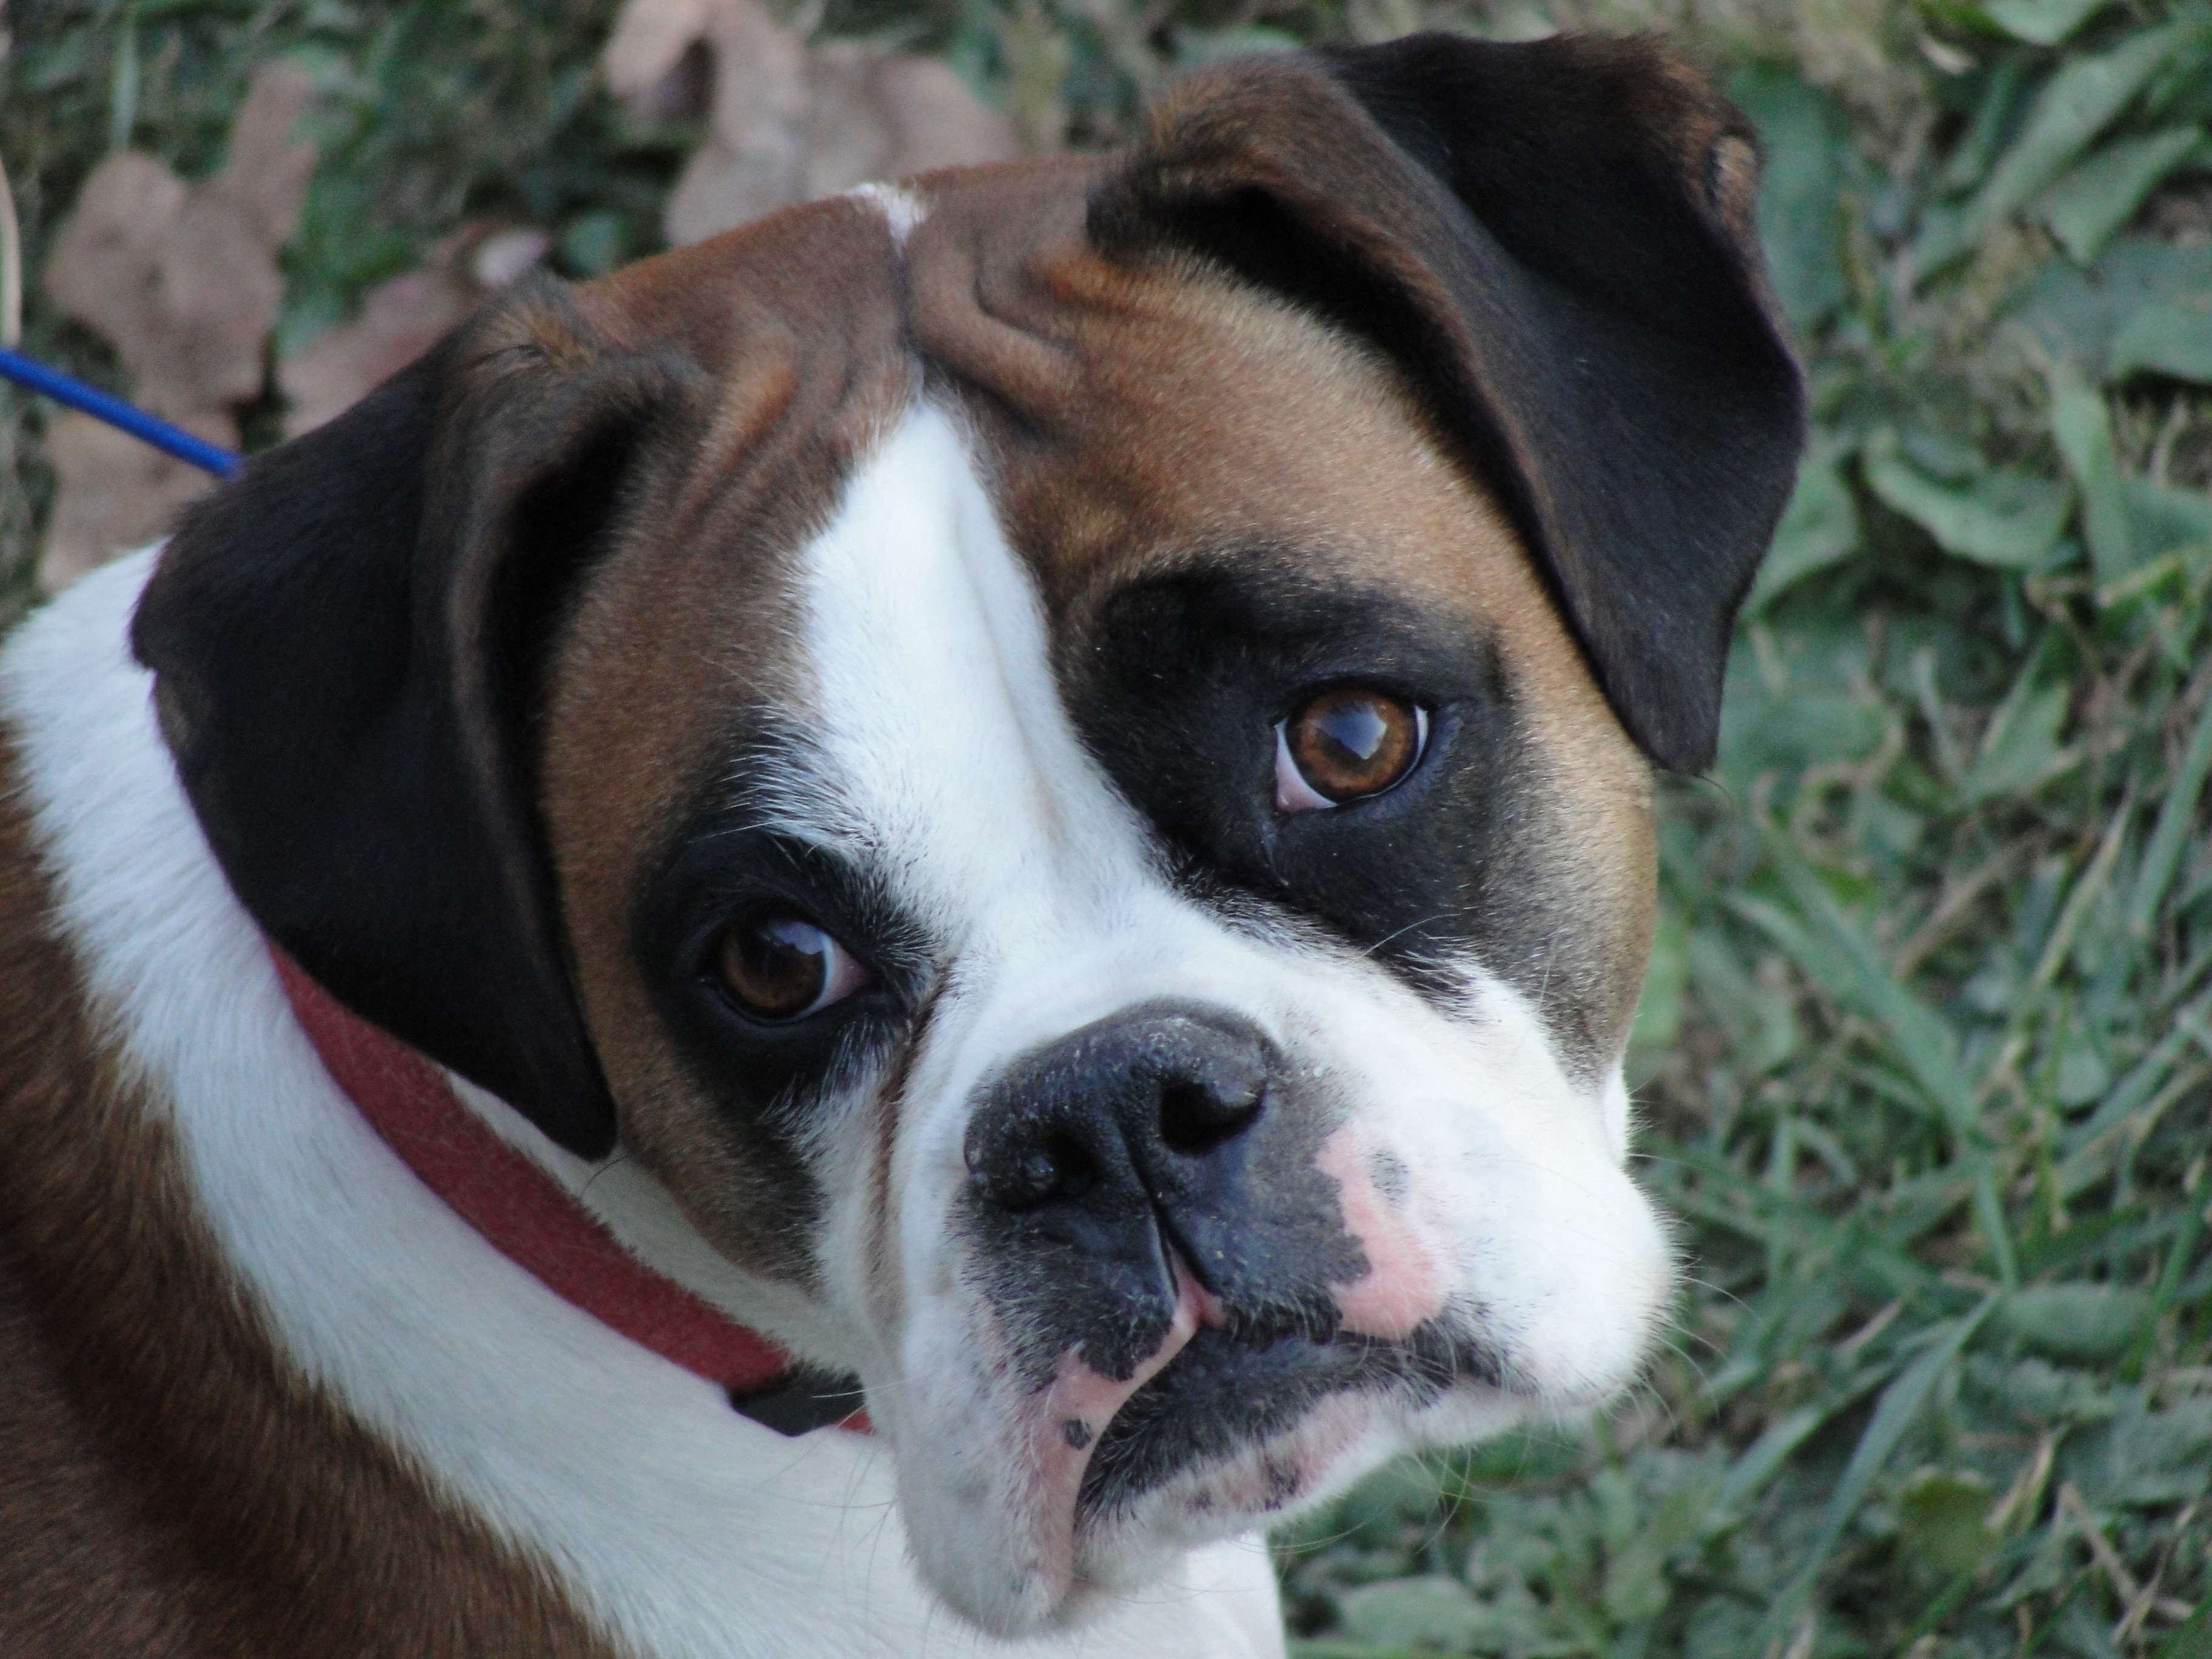
puppy, dog, mammal, boxer, vertebrate, dog breed, old english bulldog, dog like mammal, carnivoran, olde english bulldogge, toy bulldog, american bulldog